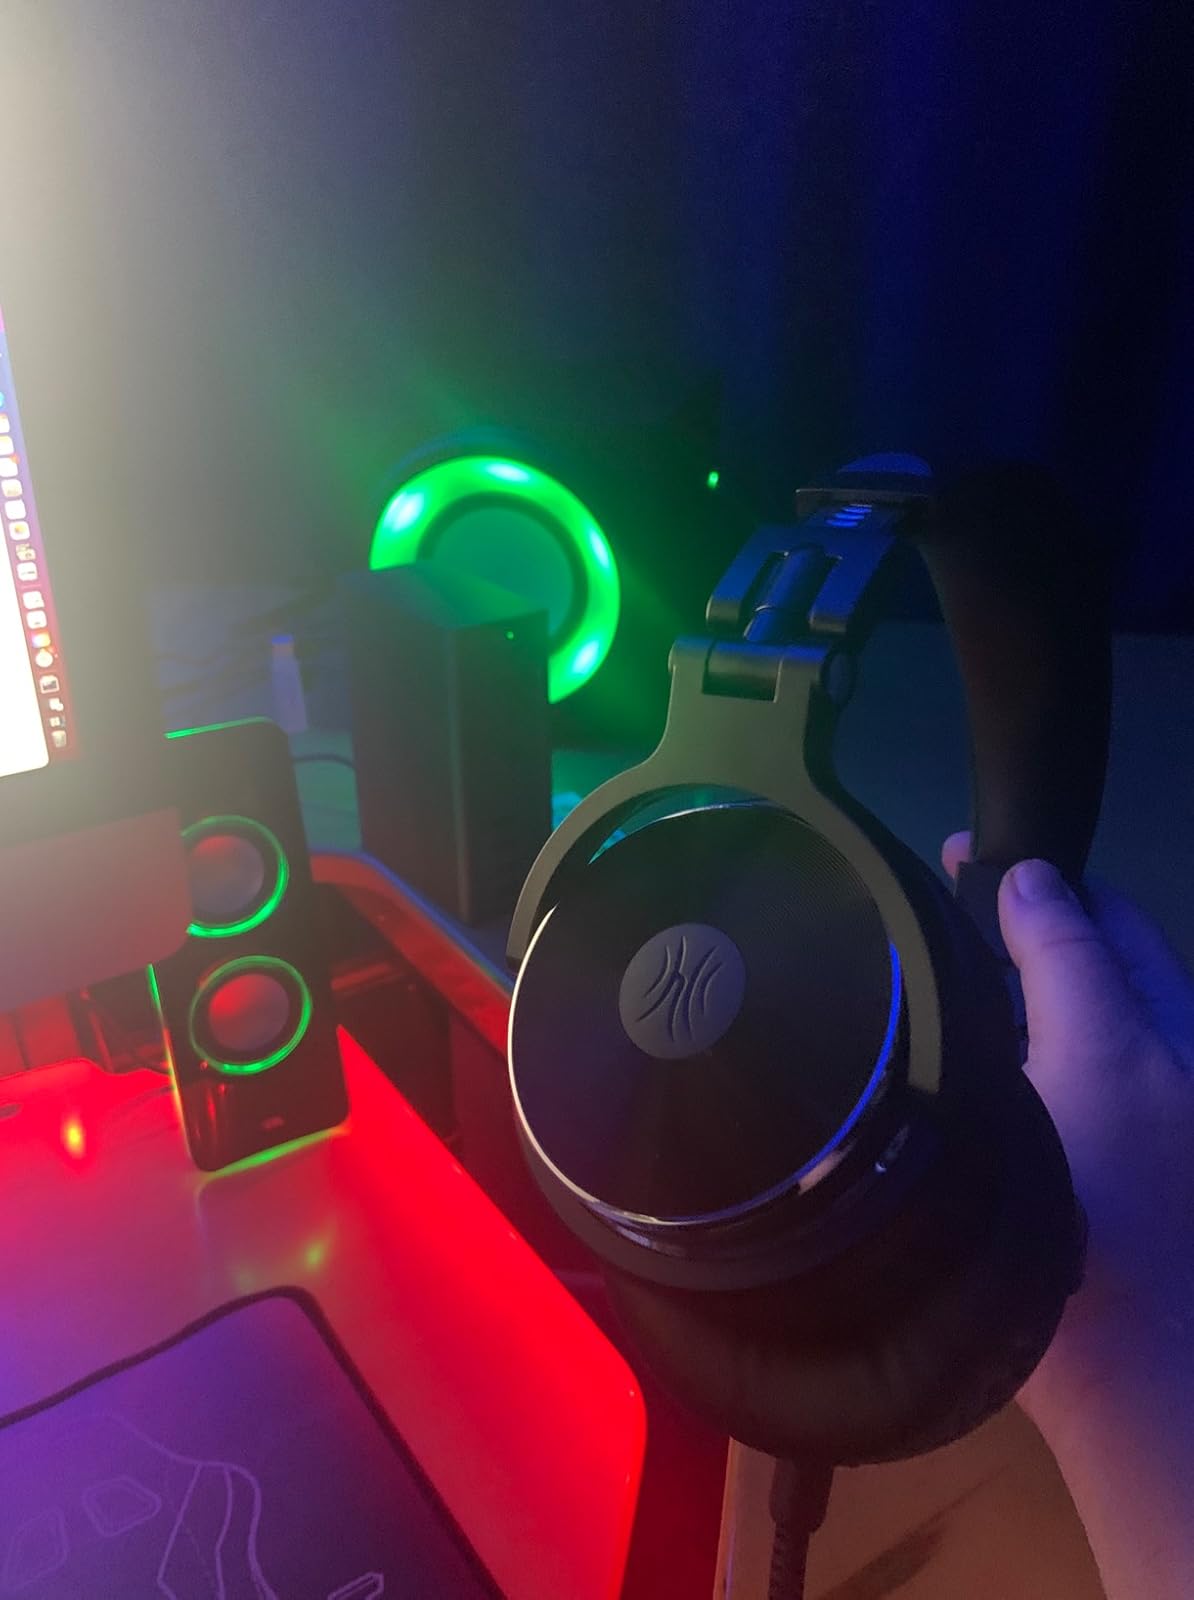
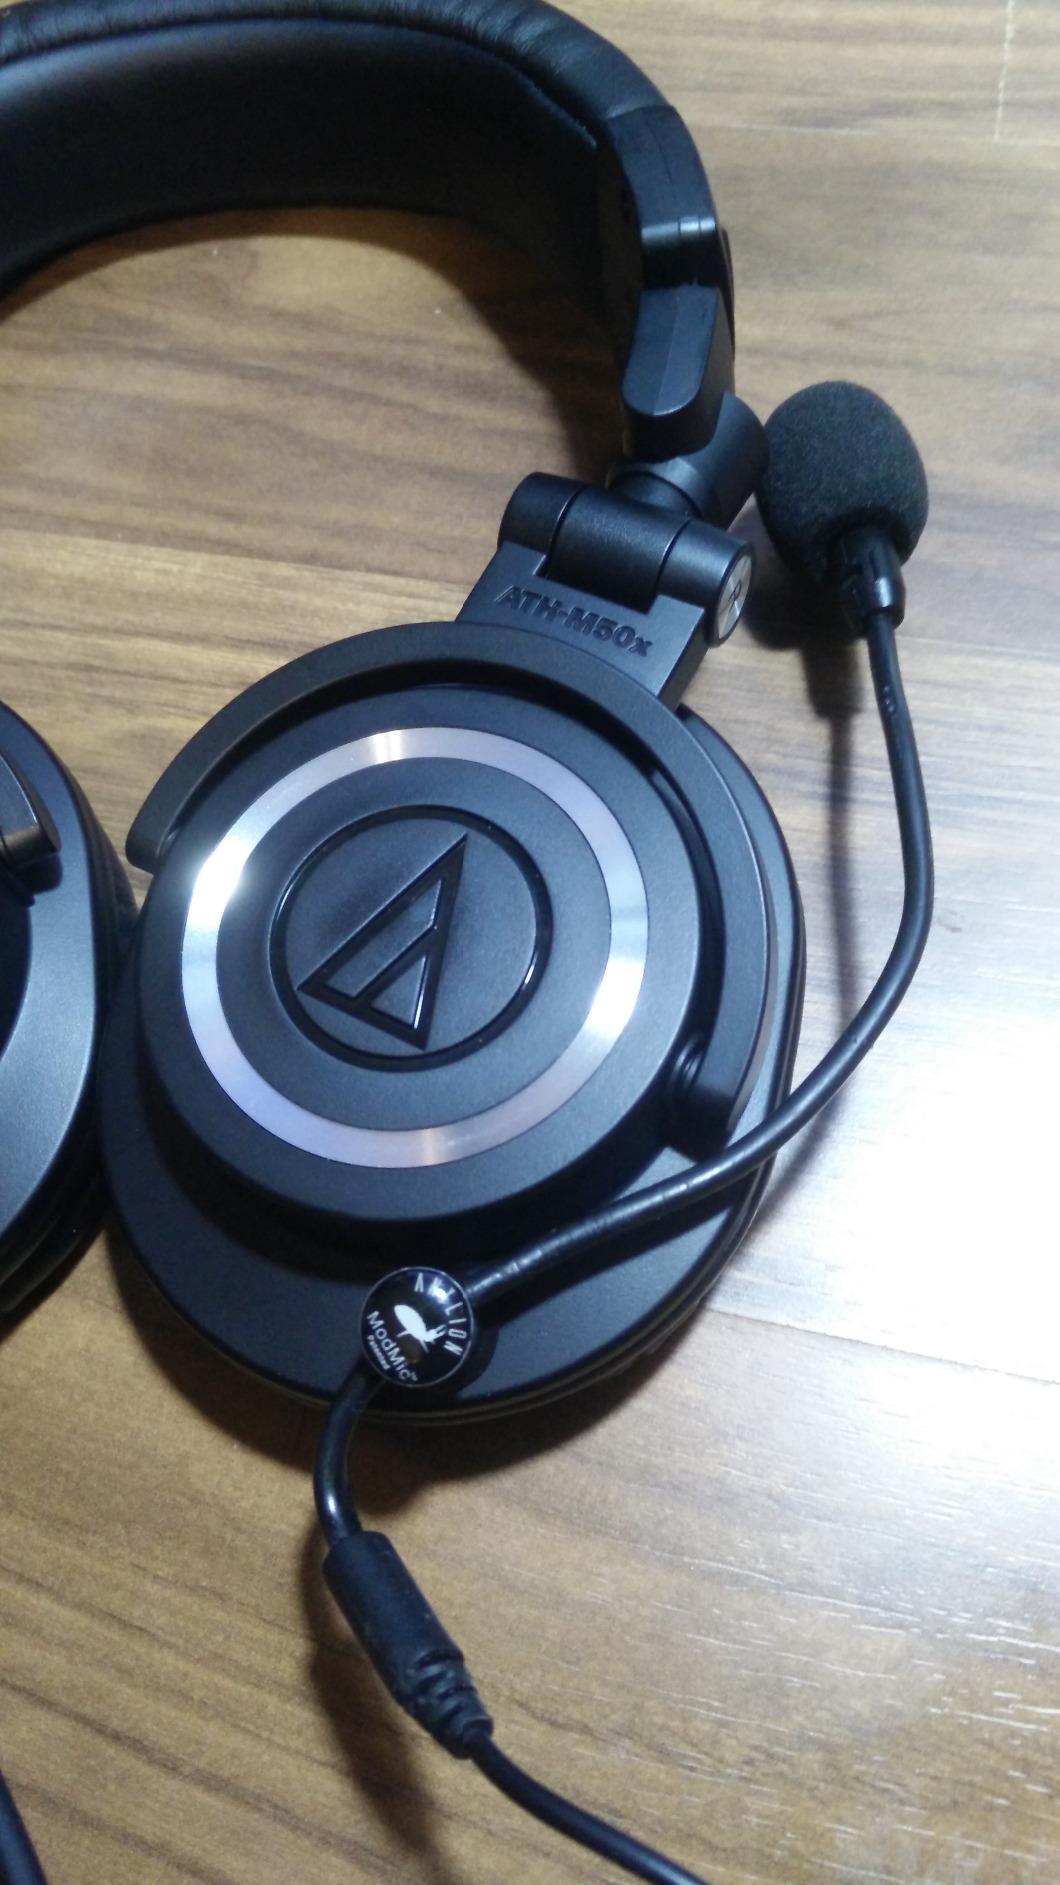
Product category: headphones
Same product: no